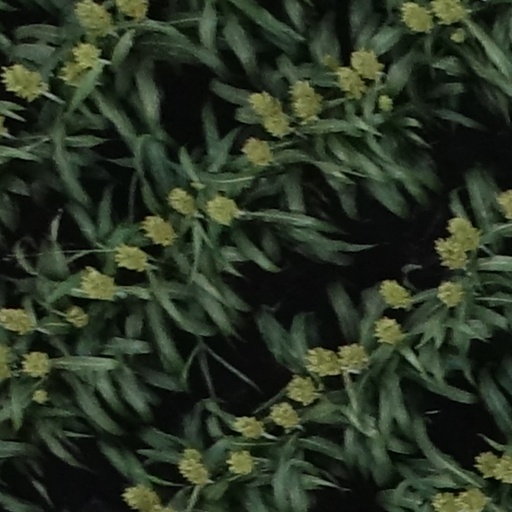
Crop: sorghum